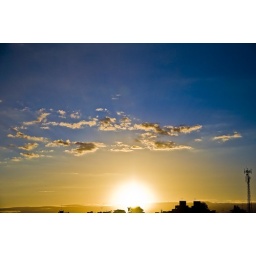
Sunrise in a blue sky